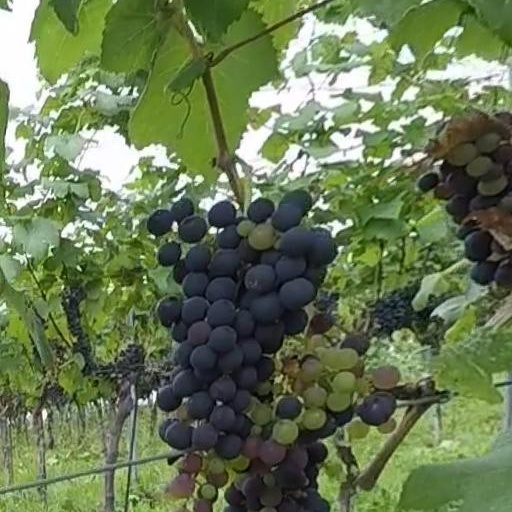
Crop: grape